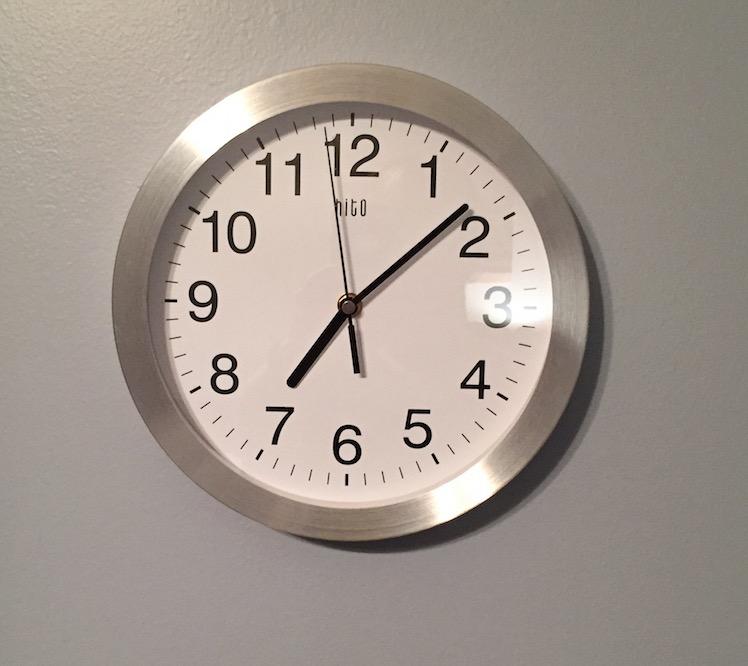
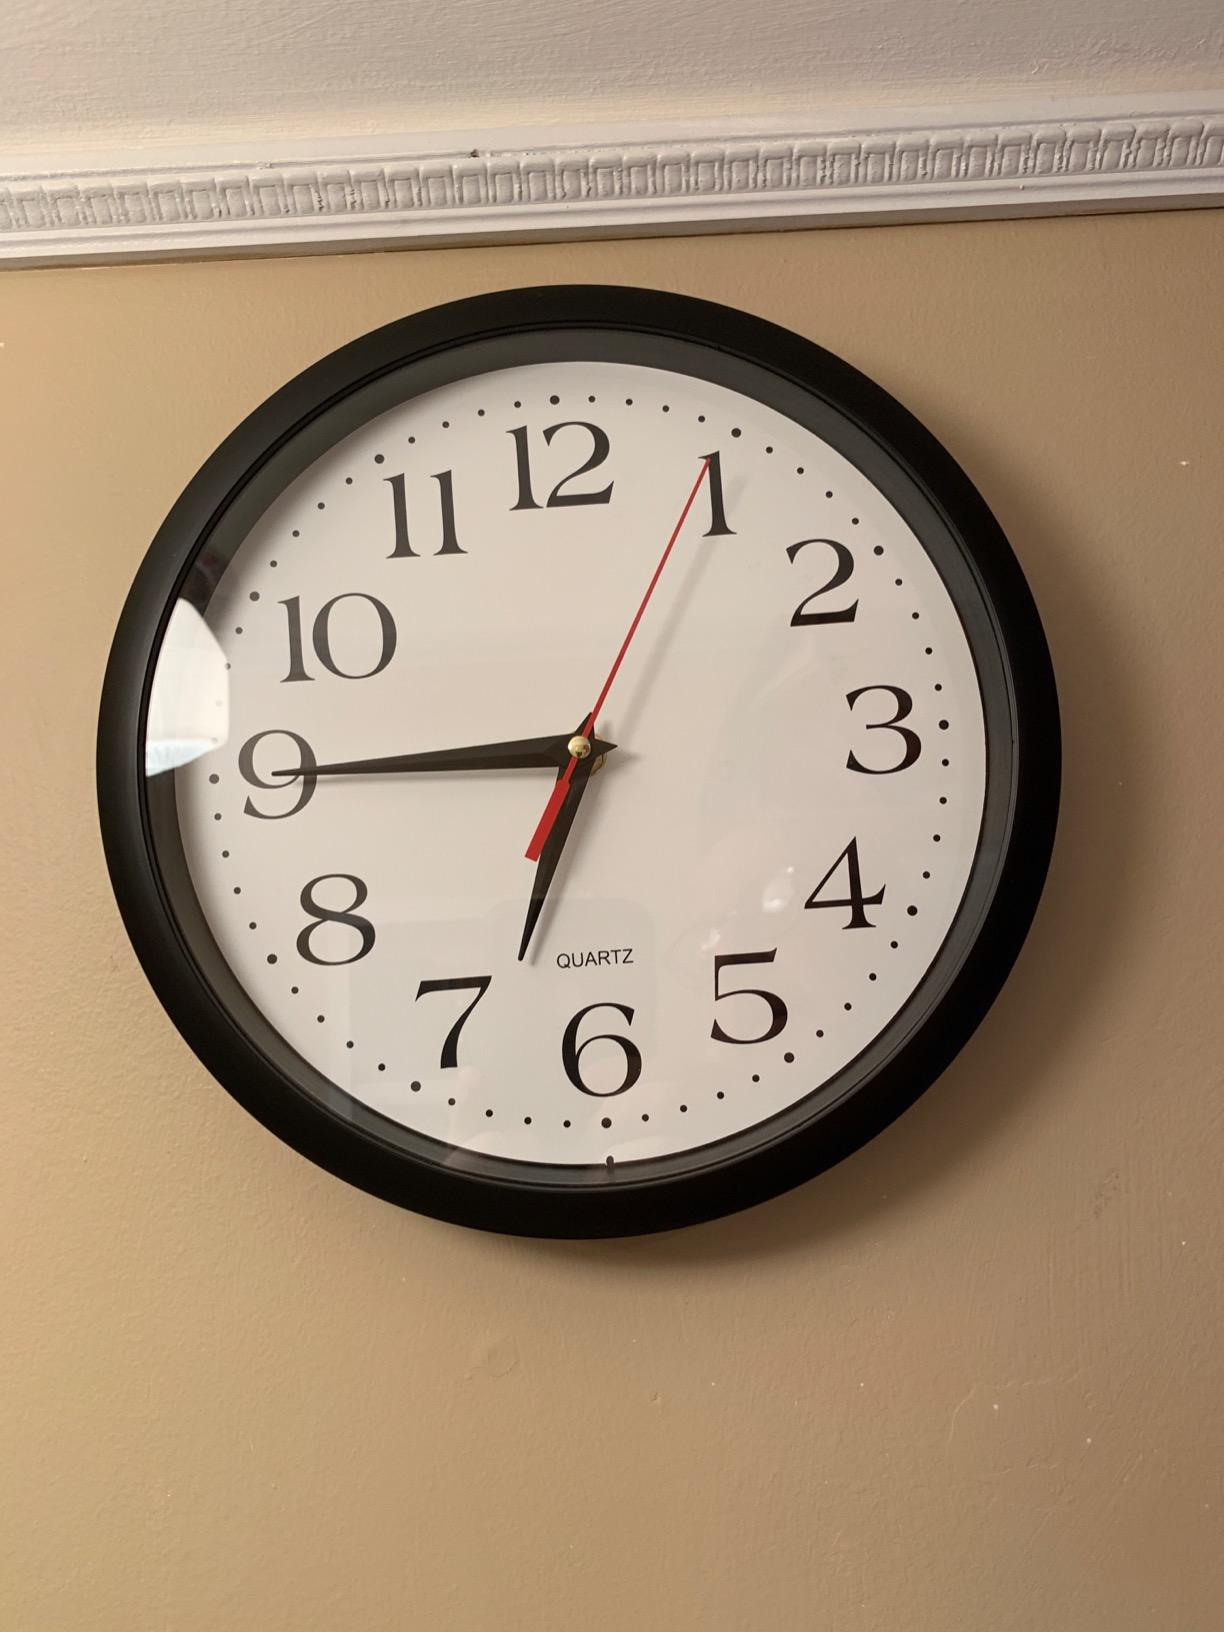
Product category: clock
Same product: no